Dorothy Loudon

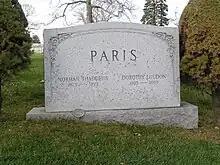
The headstone of Dorothy Loudon

Loudon was married to composer Norman Paris from 1971 to his death. She died in Manhattan, age 78, from cancer on November 15, 2003. Loudon was interred in Kensico Cemetery in Westchester County, New York. She left no immediate survivors except for two step-children from Paris's first marriage.